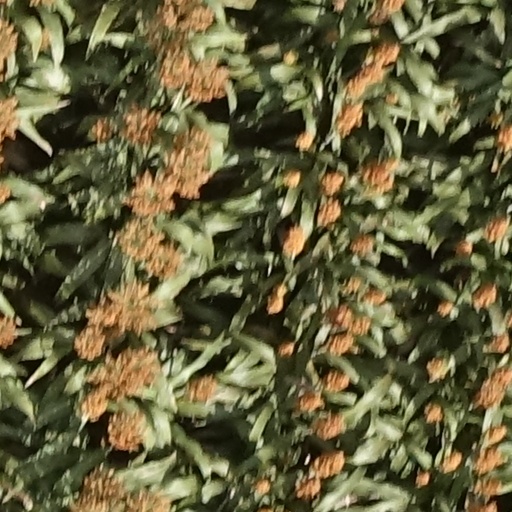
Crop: sorghum